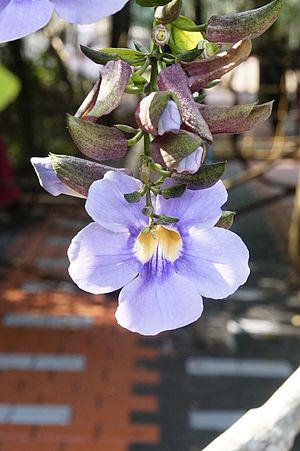
Thunbergia laurifolia est une liane vigoureuse originaire de sud-est asiatique. Cette plante des forêts humides est considérée comme invasive en Australie, aux îles Salomon et à Hawaii où elle a été introduite pour ses belles inflorescences bleues.